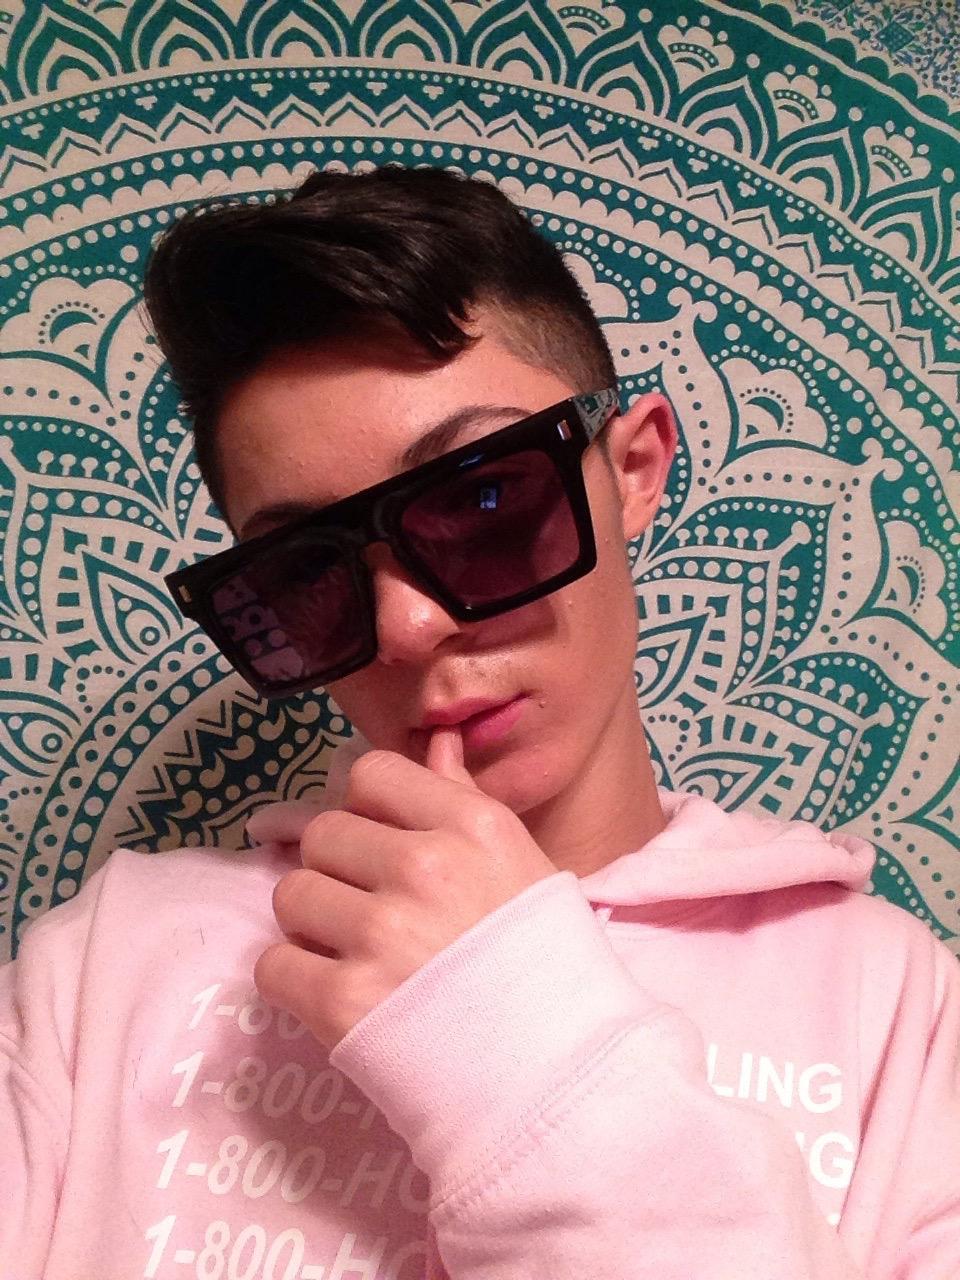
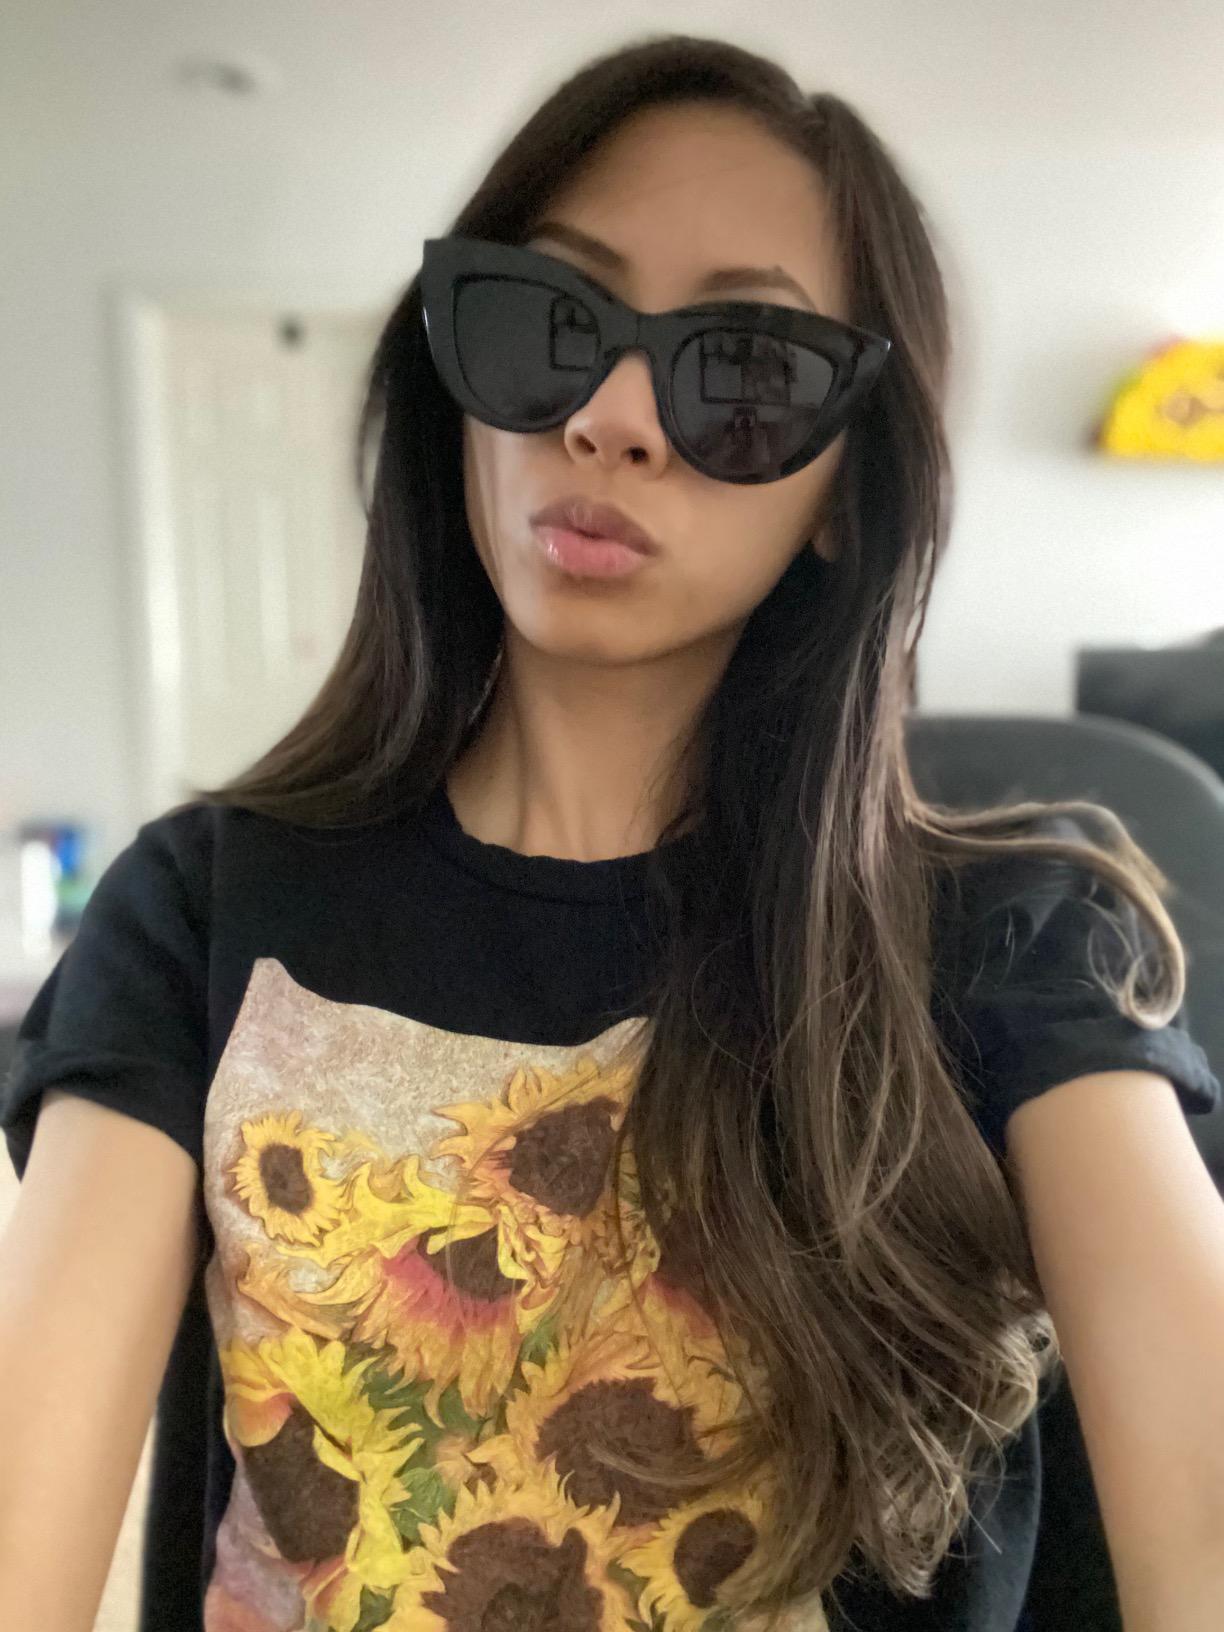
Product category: accessories_sunglasses
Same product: no